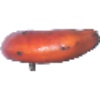
Label: red_banana